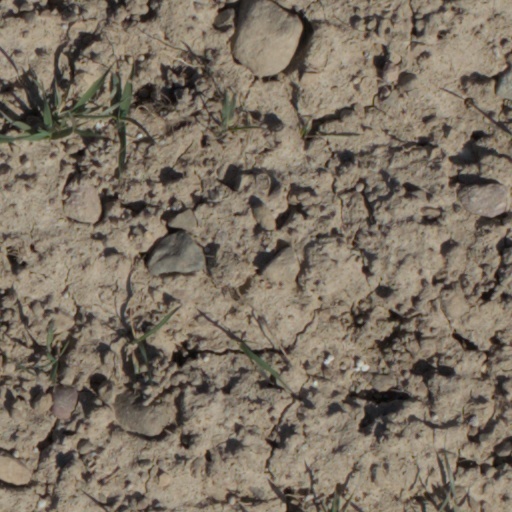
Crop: wheat